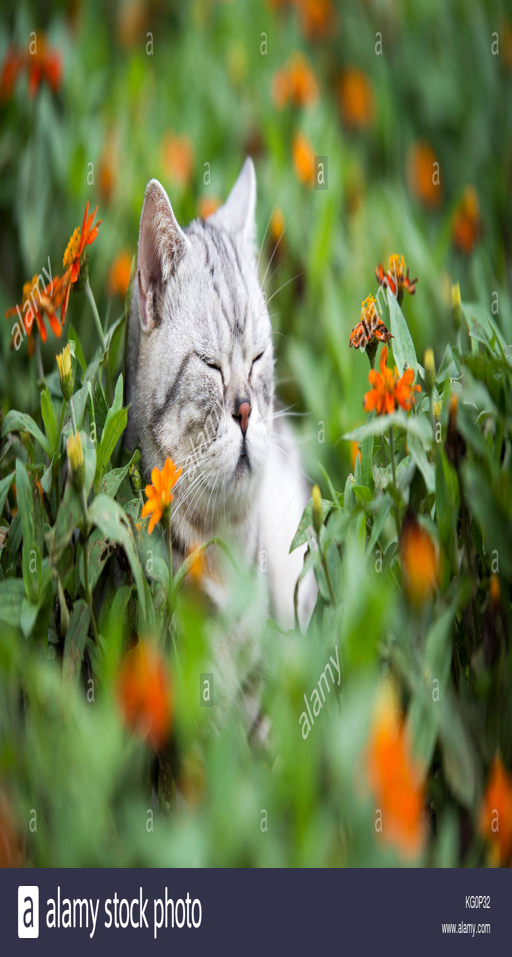
a cat is lying on the grass